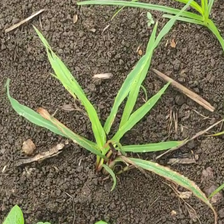
Weed species: Digitaria_SP_(Digitaria Sanguinalis )